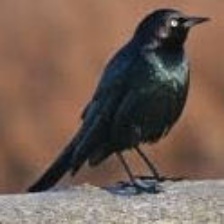
Species: BREWERS BLACKBIRD
Scientific name: EUPHAGUS CYANOCEPHALUS